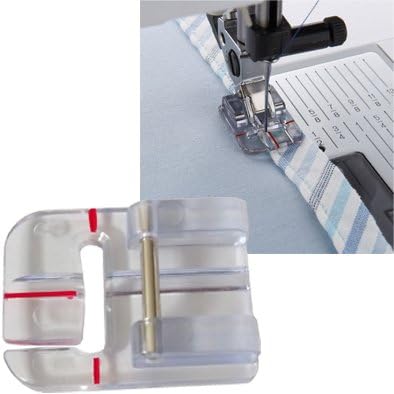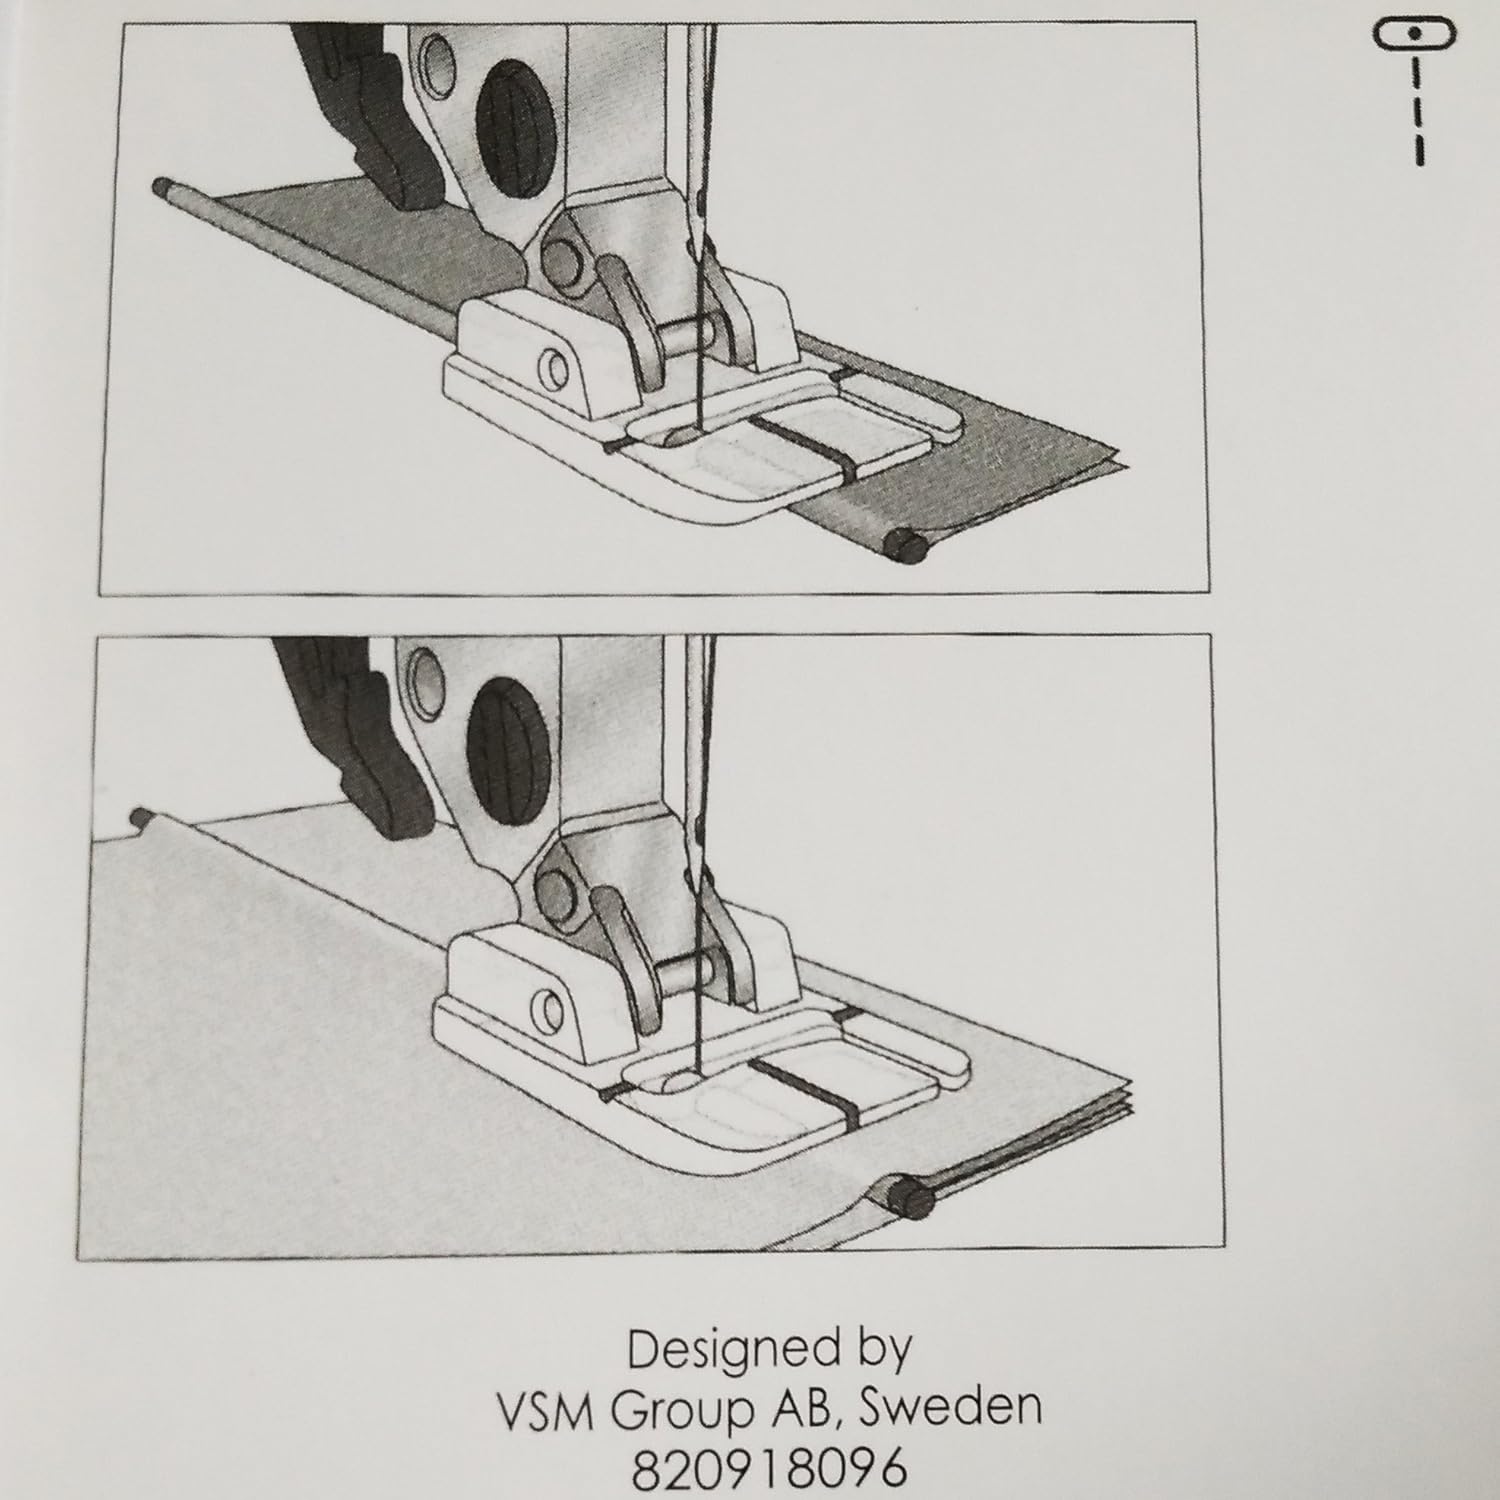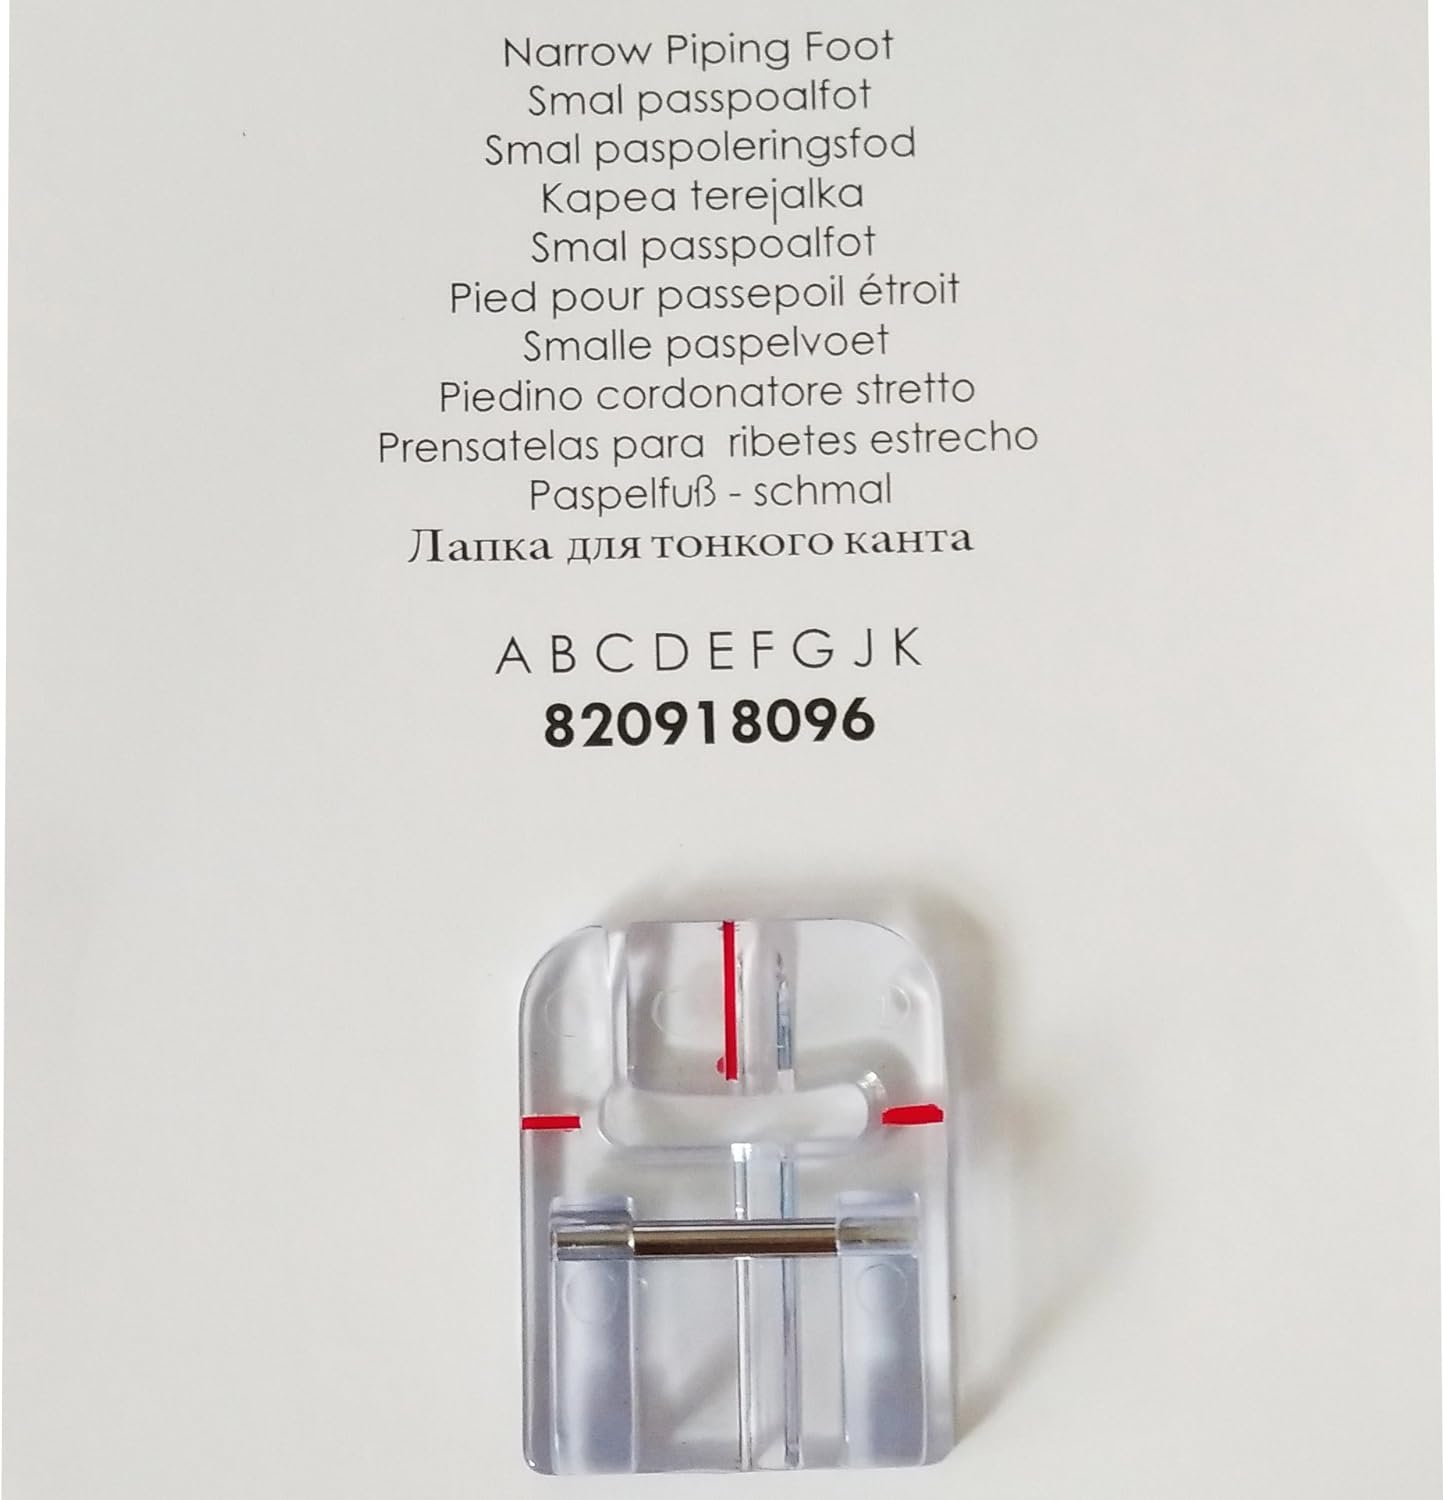
HONEYSEW Presser Foot for Pfaff Narrow Piping Foot 820918096 Ambition 1.0 Ambition 1.5 Ambition 610 Ambition 620
Category: Arts, Crafts & Sewing
fit Pfaff Sewing Machine Models:  Group A: hobby 301, hobby 303, hobby 307, hobby 309, varimatic 6085, varimatic 6086, varimatic 6087  Group B: hobby 1016, hobby 1020, hobby 1022, hobby 1030, hobby 1032, hobby 1040, hobby 1042  Group C: expression 2014, hobby 4240, hobby 4250, hobby 4260, Select 150, select 2.0, select 2.2, select 1520, select 1526, select 1528, tiptronic 2010, tiptronic 2020, tiptronic 6110, tiptronic 6112  Group D: freestyle 1522, freestyle 1527, select 3.0, select 3.2, select 4.0, select 4.2, select 1530, select 1536, select 1538, select 1540, select 1546, select 1548, stretch & jeans 6091, tiptronic 6120, tiptronic 6122, tiptronic 6150, tiptronic 6152, tiptronic 6230, tiptronic 6232, tiptronic 6250, tiptronic 6270  Group E: creative 2124, classicstyle 2023, classicstyle 2025, classicstyle 2027, classicstyle 2029, expression 2024, expression 2026, expression 2028, expression 2034, expression 2036, quilt expression 2042, quilt expression 2044, quilt expression 2046, tiptronic 2010, tiptronic 2020, tiptronic 2030, tiptronic 2040  Group F: creative 7560  Group G: creative 2134, creative 2140, creative 2144, creative 2170, creative 7530, creative 7550, creative 7562, creative 7570, expression 2038, performance 2054, performance 2056, performance 2058, quilt expression 2048  Group J: creative sensation, creative sensation pro, creative performance, creative vision, creative 2.0, creative 3.0, creative 4.0, creative 4.5, expression 150, expression 2.0, expression 3.0, expression 3.2, expression 3.5, performance 5.0, quilt expression 4.0, quilt expression 4.2  Group K: ambition 1.0, ambition 1.5, Ambition 610, Ambition 620, ambition essential, creative 1.5, quilt ambition 2.0, Quilt Ambition 630, passport 2.0, 140S, 260S, 260C  Ungrouped Models: Passport 3.0, Performance 5.2  Snap-On Piping Foot
Features: The Pfaff Narrow Piping Foot 820918096 is perfect for making trim for adding that last finishing touch! It is used to cover 1mm cords with fabric for specialty piping and insert the piping into seams or edges for a tailored finish. It can also be used with packaged piping. Since this foot is transparent, you can see the piping placement and know exactly where you are stitching. | Group A: hobby 301, hobby 303, hobby 307, hobby 309, varimatic 6085, varimatic 6086, varimatic 6087 Group B: hobby 1016, hobby 1020, hobby 1022, hobby 1030, hobby 1032, hobby 1040, hobby 1042 Group C: expression 2014, hobby 4240, hobby 4250, hobby 4260, Select 150, select 2.0, select 2.2, select 1520, select 1526, select 1528, tiptronic 2010, tiptronic 2020, tiptronic 6110, tiptronic 6112 | Group D: freestyle 1522, freestyle 1527, select 3.0, select 3.2, select 4.0, select 4.2, select 1530, select 1536, select 1538, select 1540, select 1546, select 1548, stretch & jeans 6091, tiptronic 6120, tiptronic 6122, tiptronic 6150, tiptronic 6152, tiptronic 6230, tiptronic 6232, tiptronic 6250, tiptronic 6270 Group E: creative 2124, classicstyle 2023, classicstyle 2025, classicstyle 2027, classicstyle 2029, expression 2024, expression 2026, expression 2028, expression 2034, expression 2036 | Group F: creative 7560 Group G: creative 2134, creative 2140, creative 2144, creative 2170, creative 7530, creative 7550, creative 7562, creative 7570, expression 2038, performance 2054, performance 2056, performance 2058, quilt expression 2048 | Group J: creative sensation, creative sensation pro, creative performance, creative vision, creative 2.0, creative 3.0, creative 4.0, creative 4.5, expression 150, expression 2.0, expression 3.0, expression 3.2, expression 3.5, performance 5.0, quilt expression 4.0, quilt expression 4.2